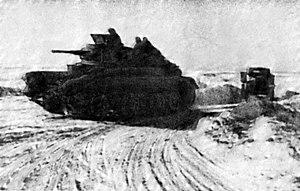
Le siège de Léningrad est le siège de près de 900 jours imposé à la ville de Léningrad par la Wehrmacht au cours de la Seconde Guerre mondiale. Il fait partie du plan famine mis en place par les nazis pour exterminer par la faim les Soviétiques.
L’université polytechnique de Saint-Pétersbourg Pierre-le-Grand est l'une des principales universités scientifiques et techniques de Russie, et l'un des plus grands centres de recherche scientifique de la CEI, notamment en physique mathématique et appliquée, en aéronautique, en génie chimique. Il a changé de multiples fois de nom depuis sa création : « Institut polytechnique Pierre-le-Grand », « Institut polytechnique Kalinine », etc. Au niveau national, il joue un rôle parallèle à celui du Caltech pour les États-Unis. En 2012, SPbPU se classait dans les 400 meilleures universités au monde. Il possède l'un des meilleurs laboratoires de recherche en mécanique des fluides. Parmi les anciens étudiants de l'établissement, on trouve plusieurs lauréats du Prix Nobel, tels Pyotr Kapitsa, des physiciens atomistes, des inventeurs, de grands pionniers de l’aéronautique moderne. L’université est habilitée à délivrer les diplômes de licence, de Mastère et de Doctorat. Ses principales facultés scientifiques sont :